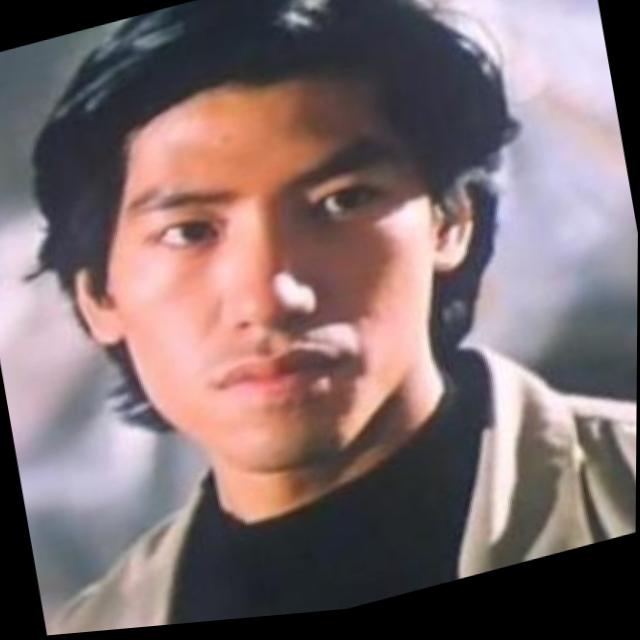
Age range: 21-44